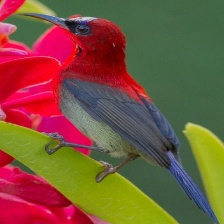
Species: CRIMSON SUNBIRD
Scientific name: AETHOPYGA SIPARAJA